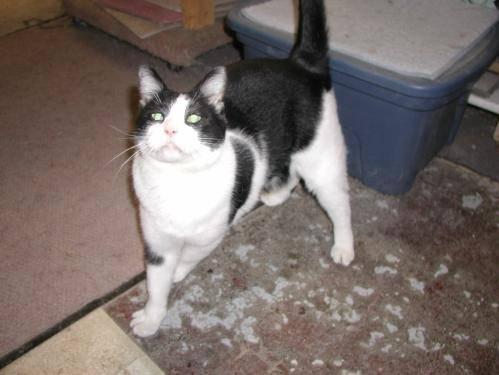
cat